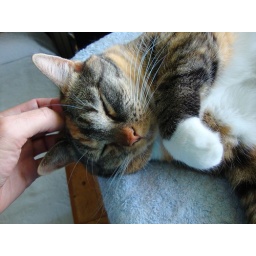
On her box by the front bedroom front window, getting a head rub from Edgar. Taken by Edgar.